Anumanthan Kumar

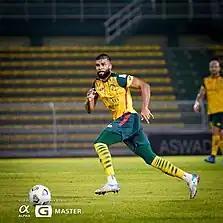
Anu playing for Kedah Darul Aman in 2021

Anumanthan signed for Home United in mid 2017 due to National Service commitments and featured his first game for the club against his former club Hougang United in October later that year. He went on to score his first goal for the club against rivals Warriors FC in a 2–1 lost. He ended the year by clinching 3rd placing in both the S.league and the Singapore Cup in 2017.